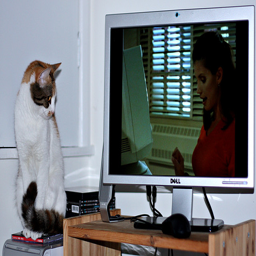
A cat curiously looks at the video displayed on the monitor.
a cat sitting next to a computer monitor
A cat watches a video playing on a computer monitor.
A cat sits on a printer next to a computer desk watching a person on the monitor.
A cat that is looking at a television.